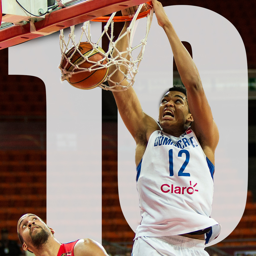
at number , award winner of the national team throws one down over the defense of person at tournament .